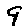
Label: 9